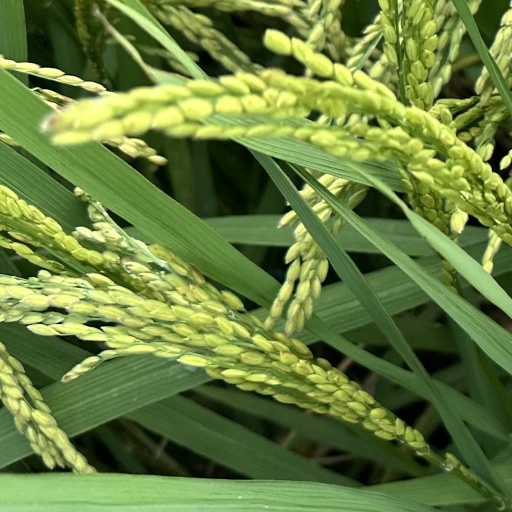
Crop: rice